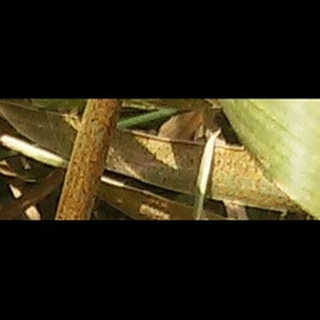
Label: wheat_brown_rust